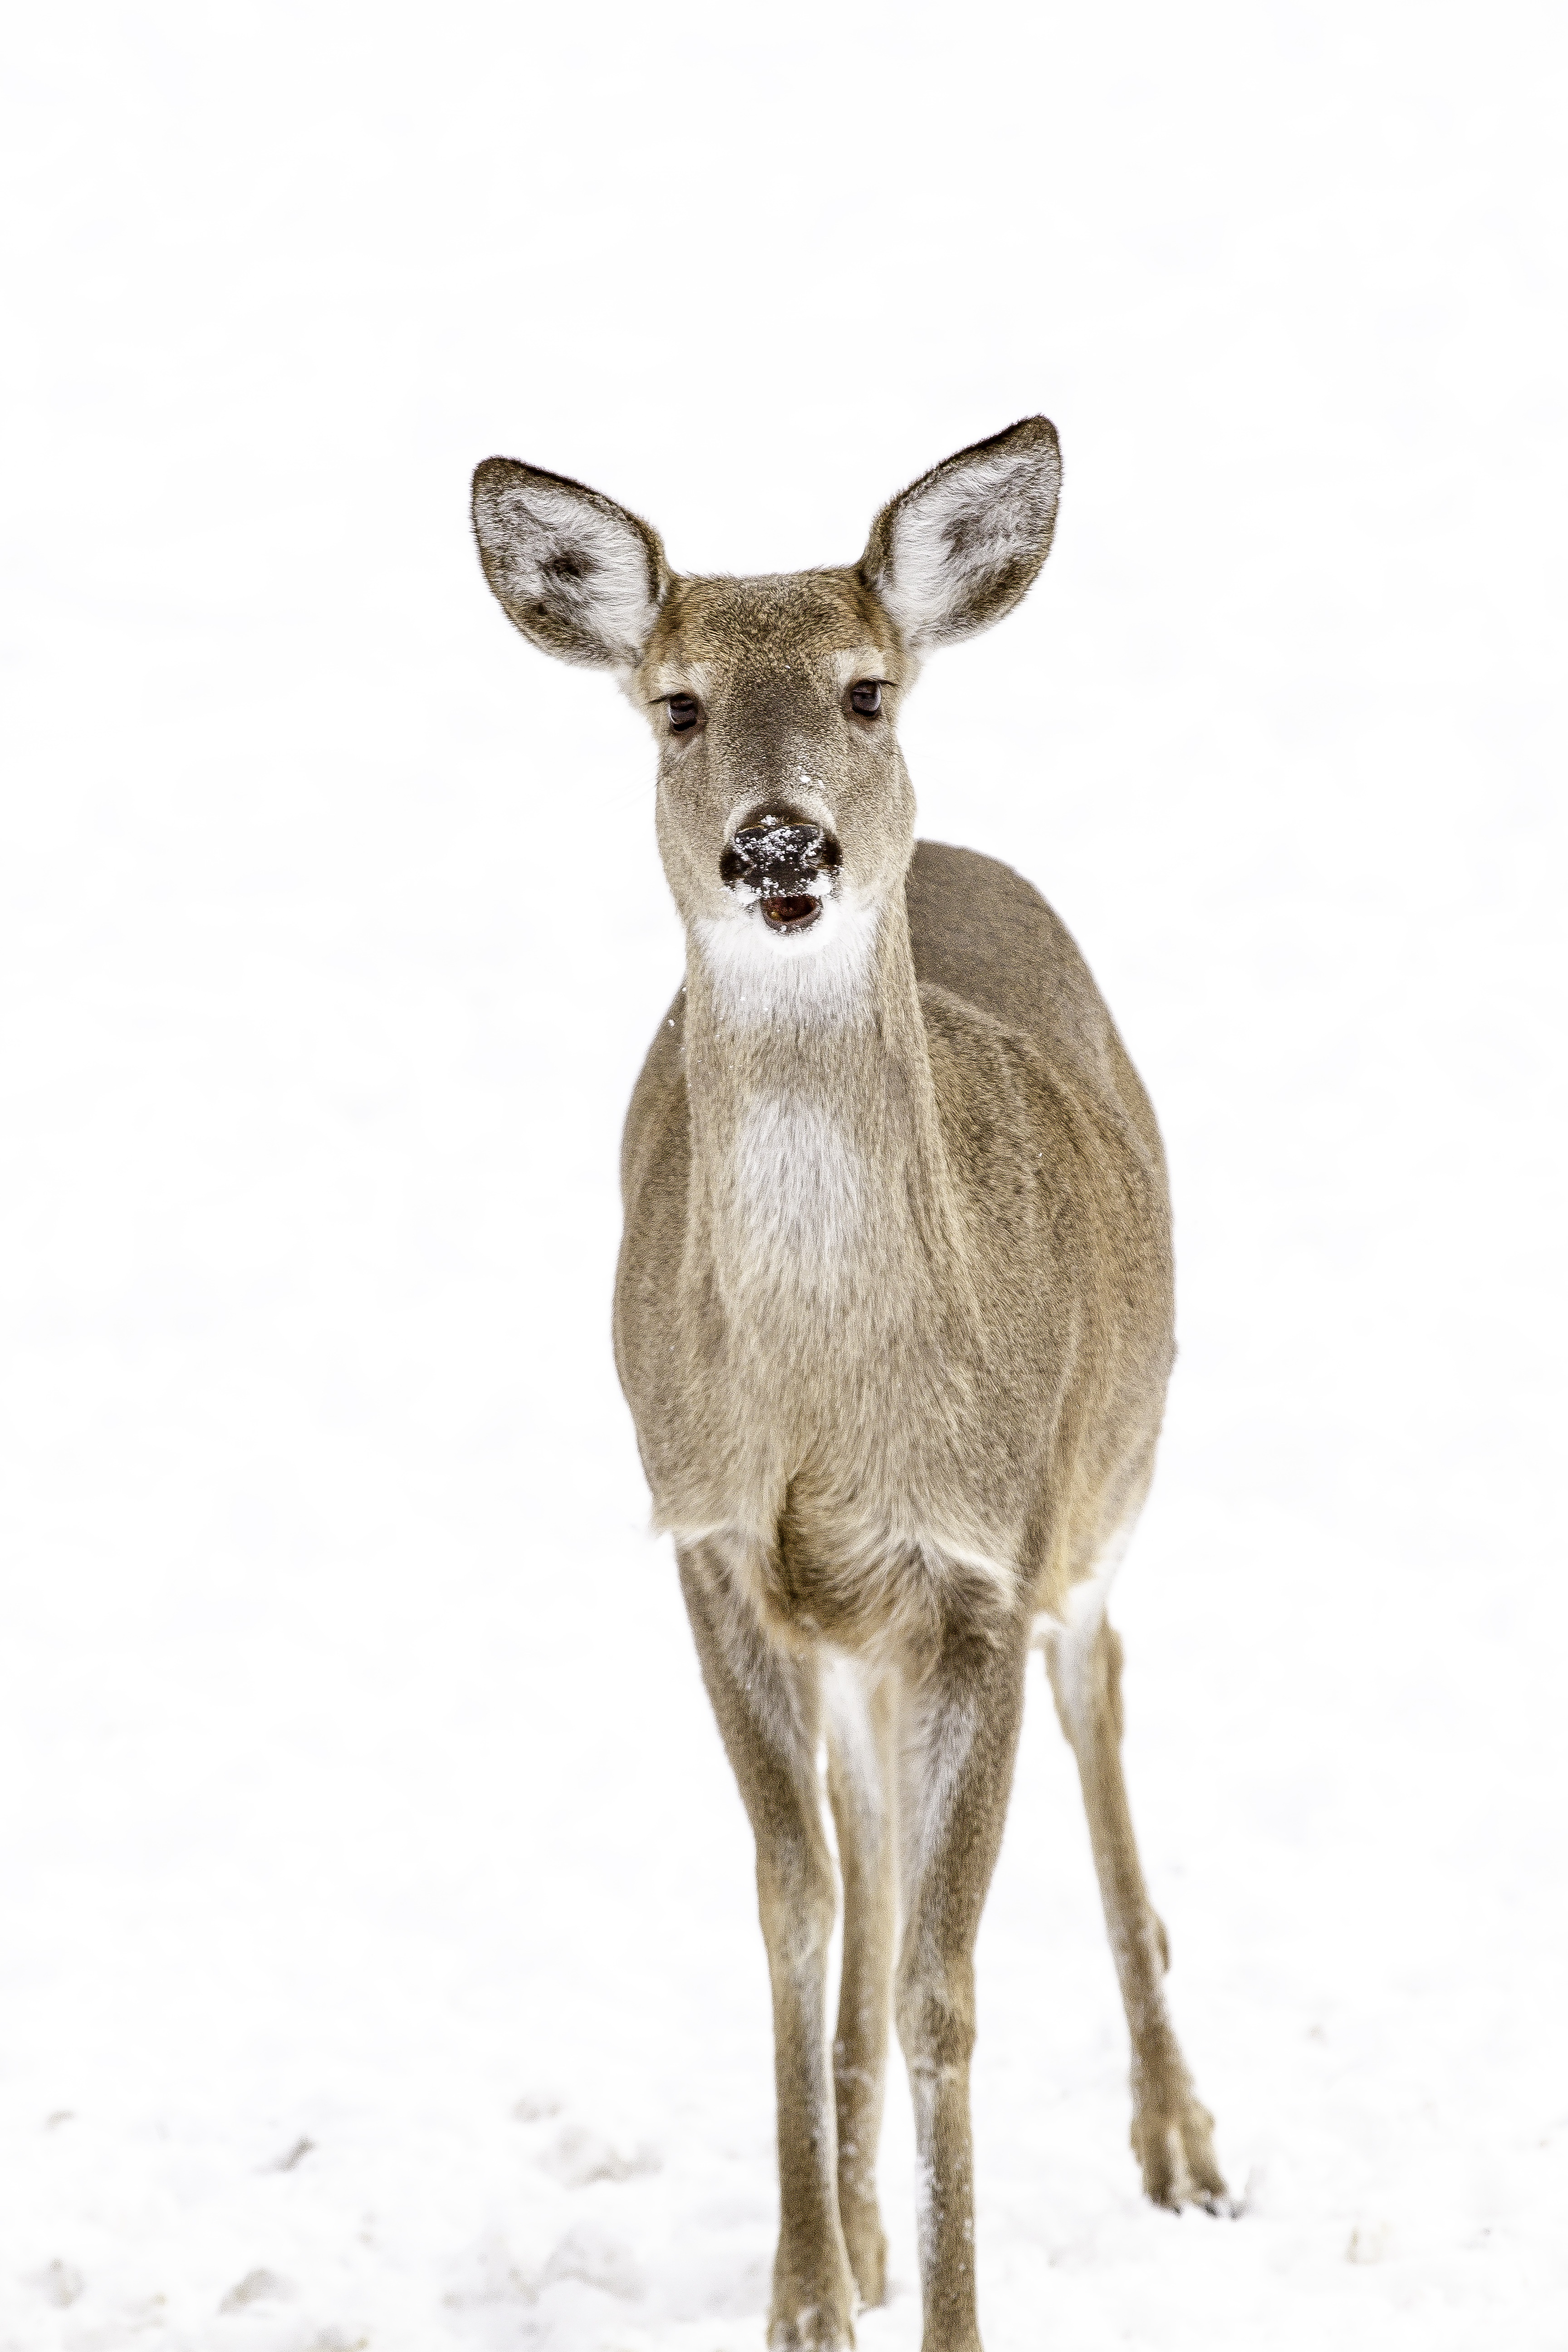
winter, animal, deer, mammal, fauna, reindeer, vertebrate, white tailed deer, musk deer